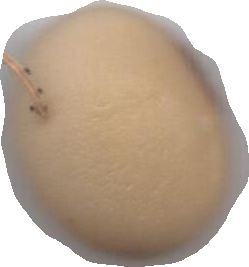
Variety: Anjasmoro